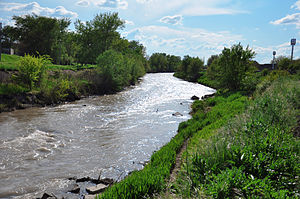
Malka
Malka
Malka, også kaldt Balyksu er en flod i republikken Kabardino-Balkaria i Rusland. Den er en biflod til Terek fra venstre, og er 210 km lang, med et afvandingsområde på 10.000 km², og en højdeforskel fra kilder til udløb på ca. 2.240 m. Malka har sine kilder i isbræerne, på nordsiden af Elbrus, i Kaukasus, ca. 13 km nordøst for toppen. Den største biflod er Baksan. Byen Prokhladnyj ligger ved Malka.